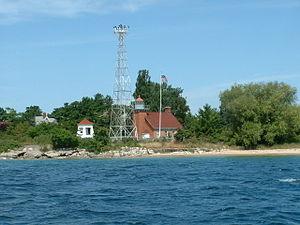
Le phare de Little Traverse, est un phare du lac Michigan situé sur le côté nord de la baie de Little Traverse pour marquer l'entrée du port d' Harbor Springs dans le Comté d'Emmet, Michigan.